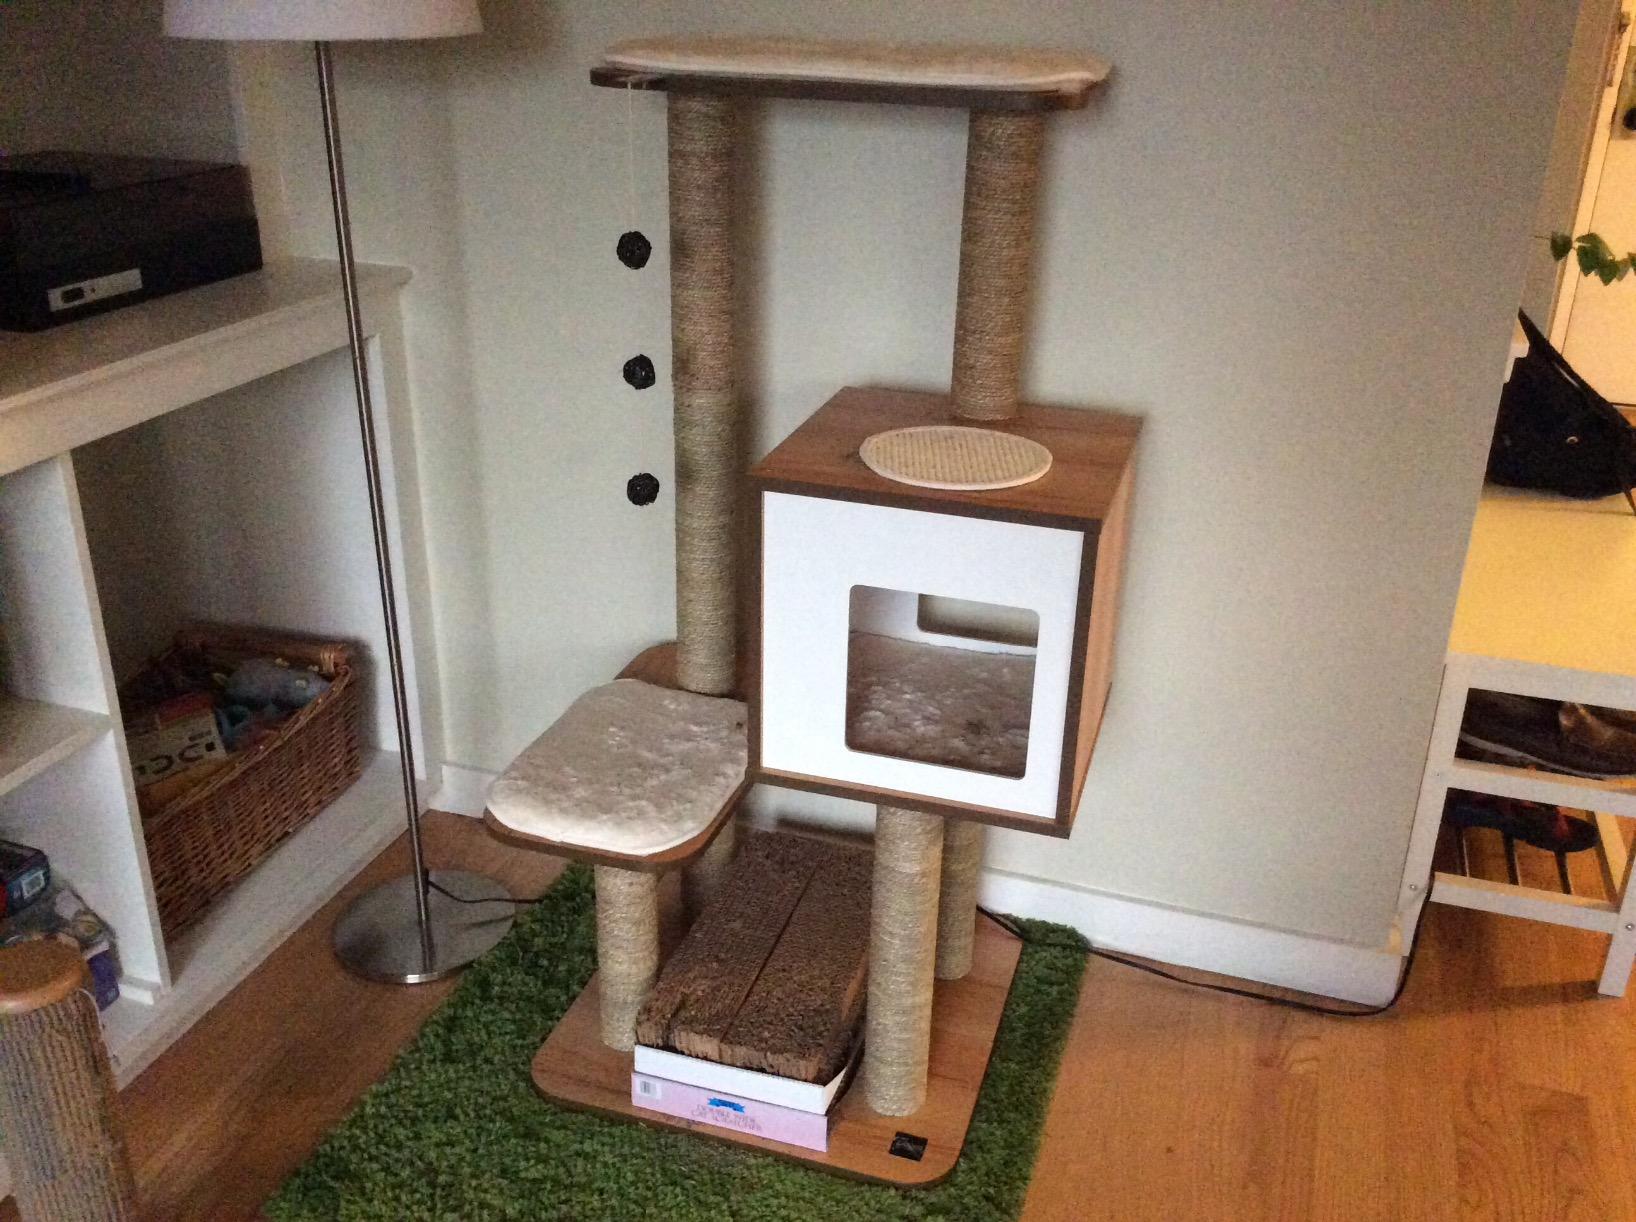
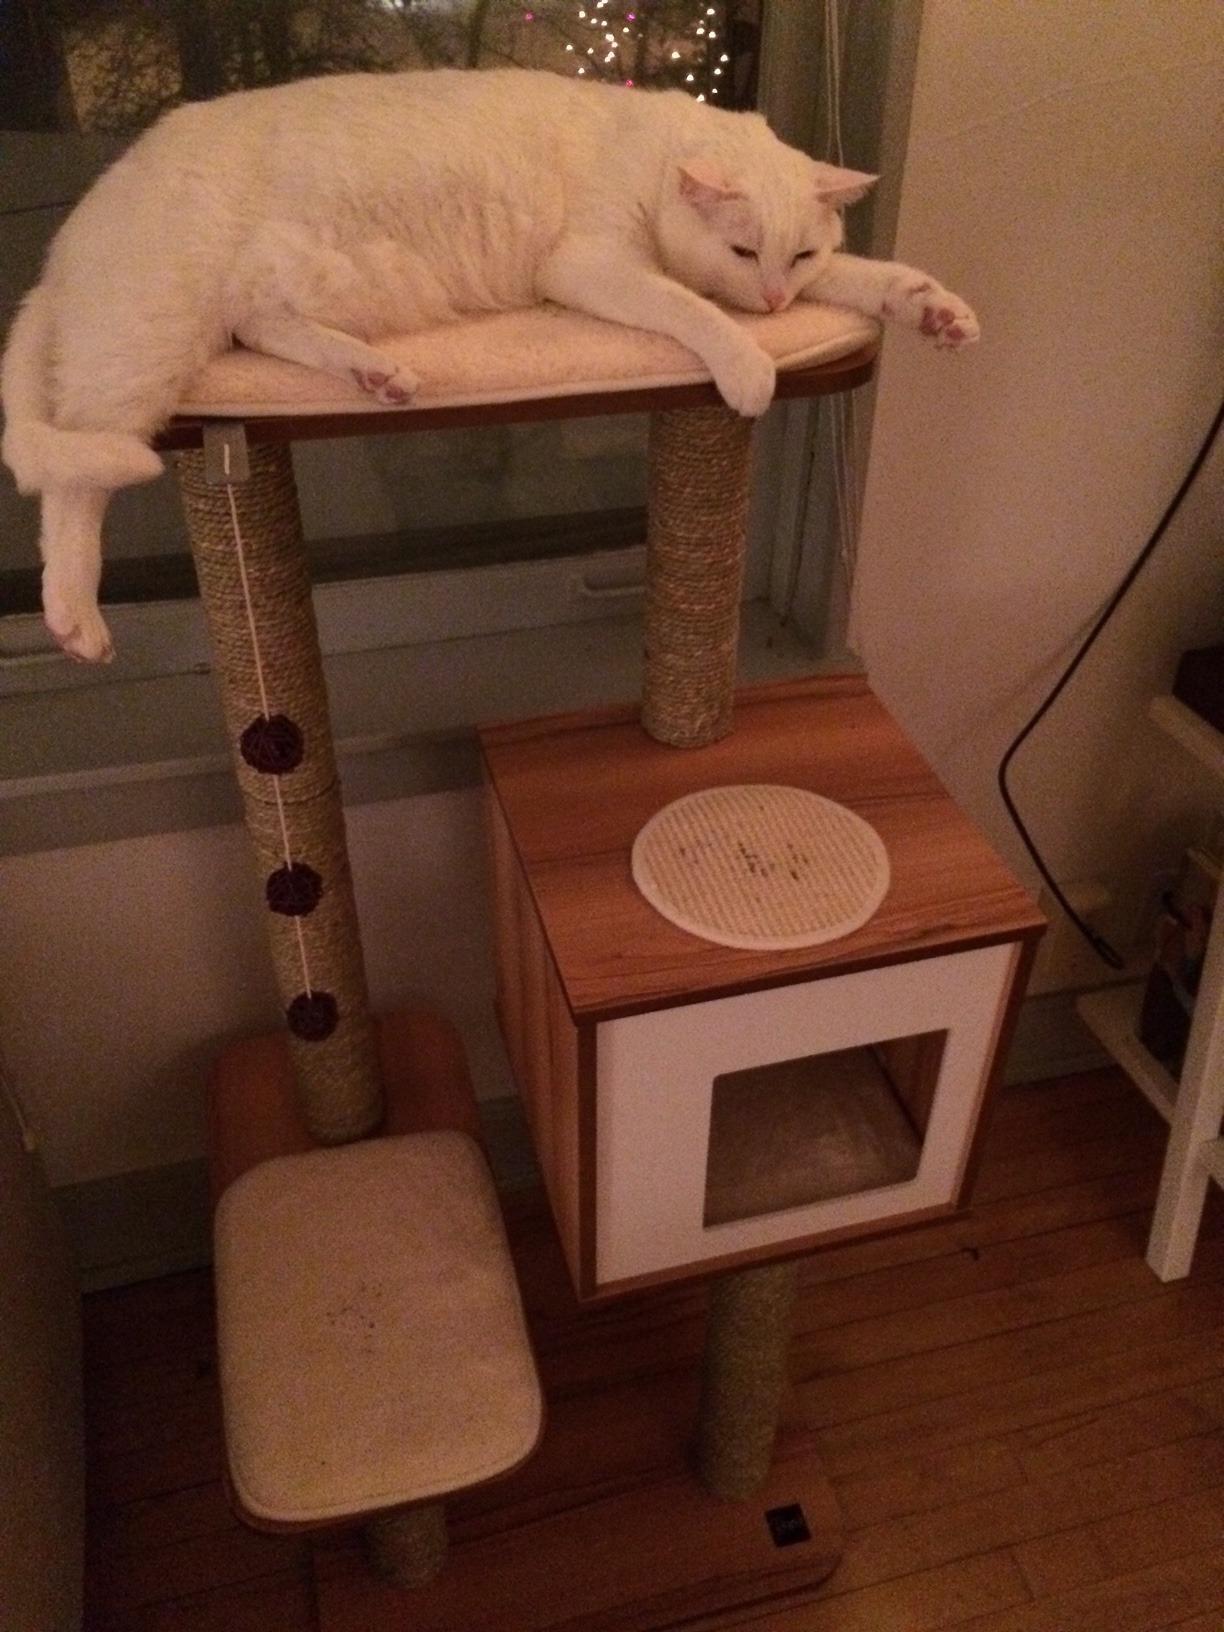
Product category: items_cat tree
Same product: yes